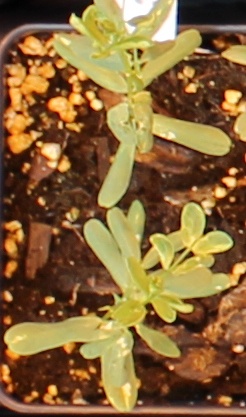
Label: Lentil